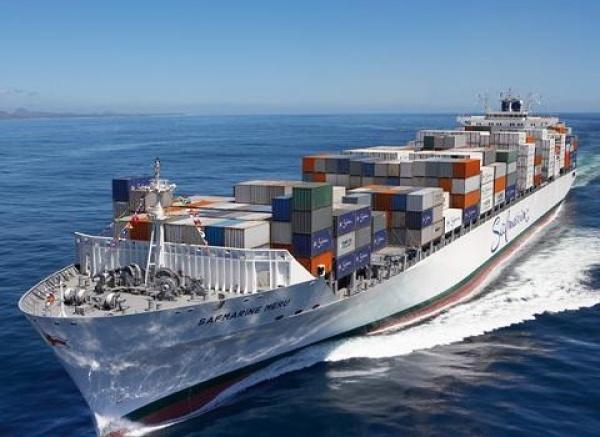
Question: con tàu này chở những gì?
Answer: con tàu này chở các thùng hàng container